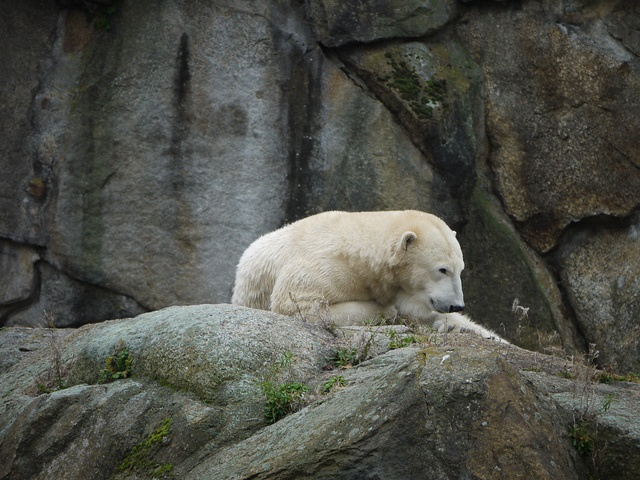
A polar bear laying on some gray rocks.
a polar bear laying on a huge rock
A polar bear rests on top of a rock.
A white bear resting on a rock in front of a rocky cliff.
A polar bear laying down on some big rocks.